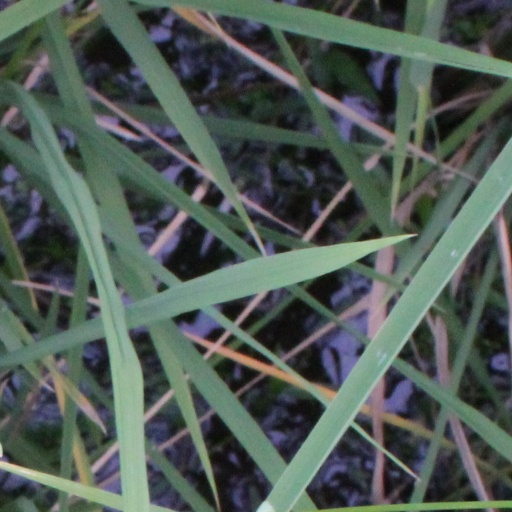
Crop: rice